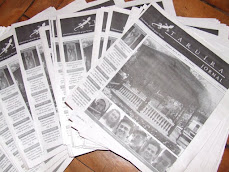
Label: paper